Metal halides

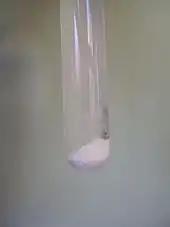
Sample of silver chloride

In practice, this type of reaction may be very exothermic, hence impractical as a preparative technique. Additionally, many transition metals can adopt multiple oxidation states, which complicates matters. As the halogens are strong oxidizers, direct combination of the elements usually leads to a highly oxidized metal halide. For example, ferric chloride can be prepared thus, but ferrous chloride cannot. Heating the higher halides may produce the lower halides; this occurs by thermal decomposition or by disproportionation. For example, gold(III) chloride to gold(I) chloride: